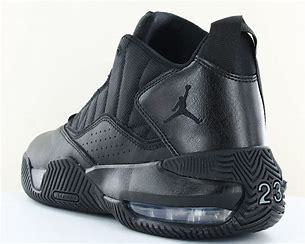
Brand: Jordan
Model: Stay Loyal 2